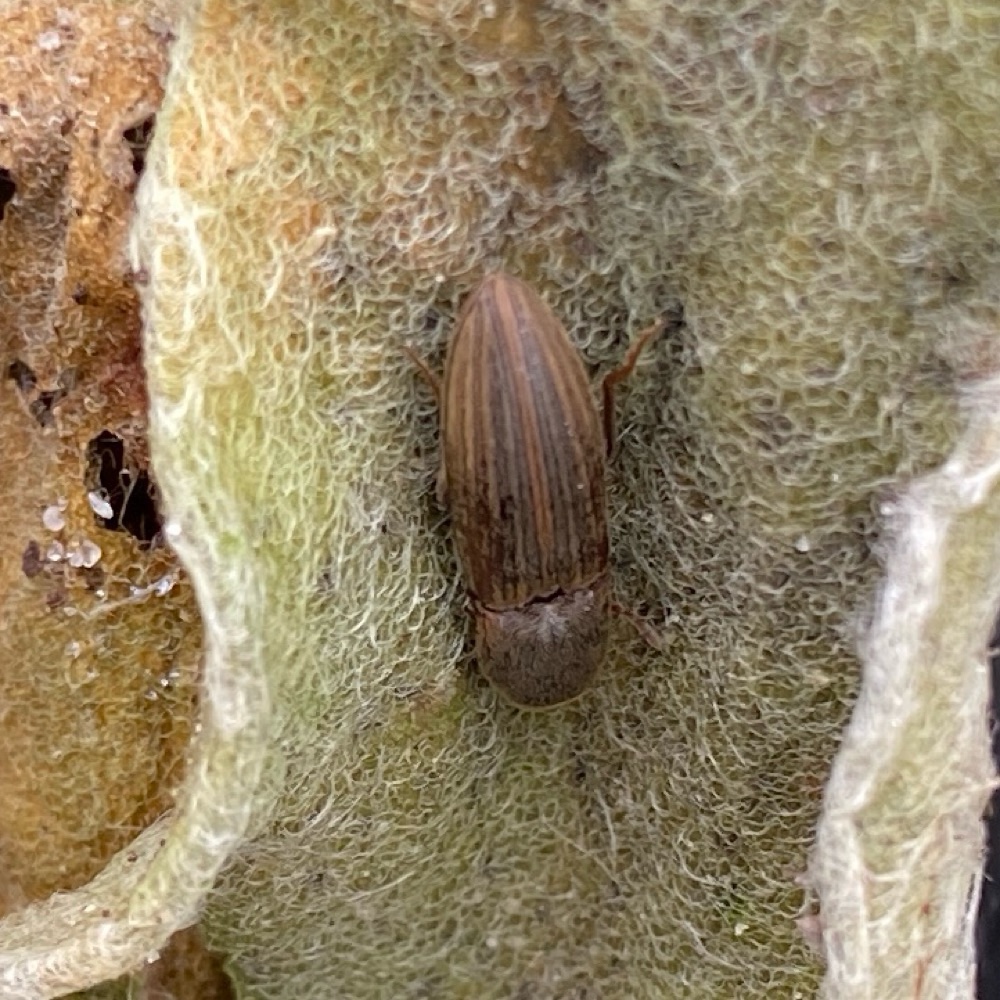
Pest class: clickbeetles_wireworms